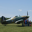
Label: airplane